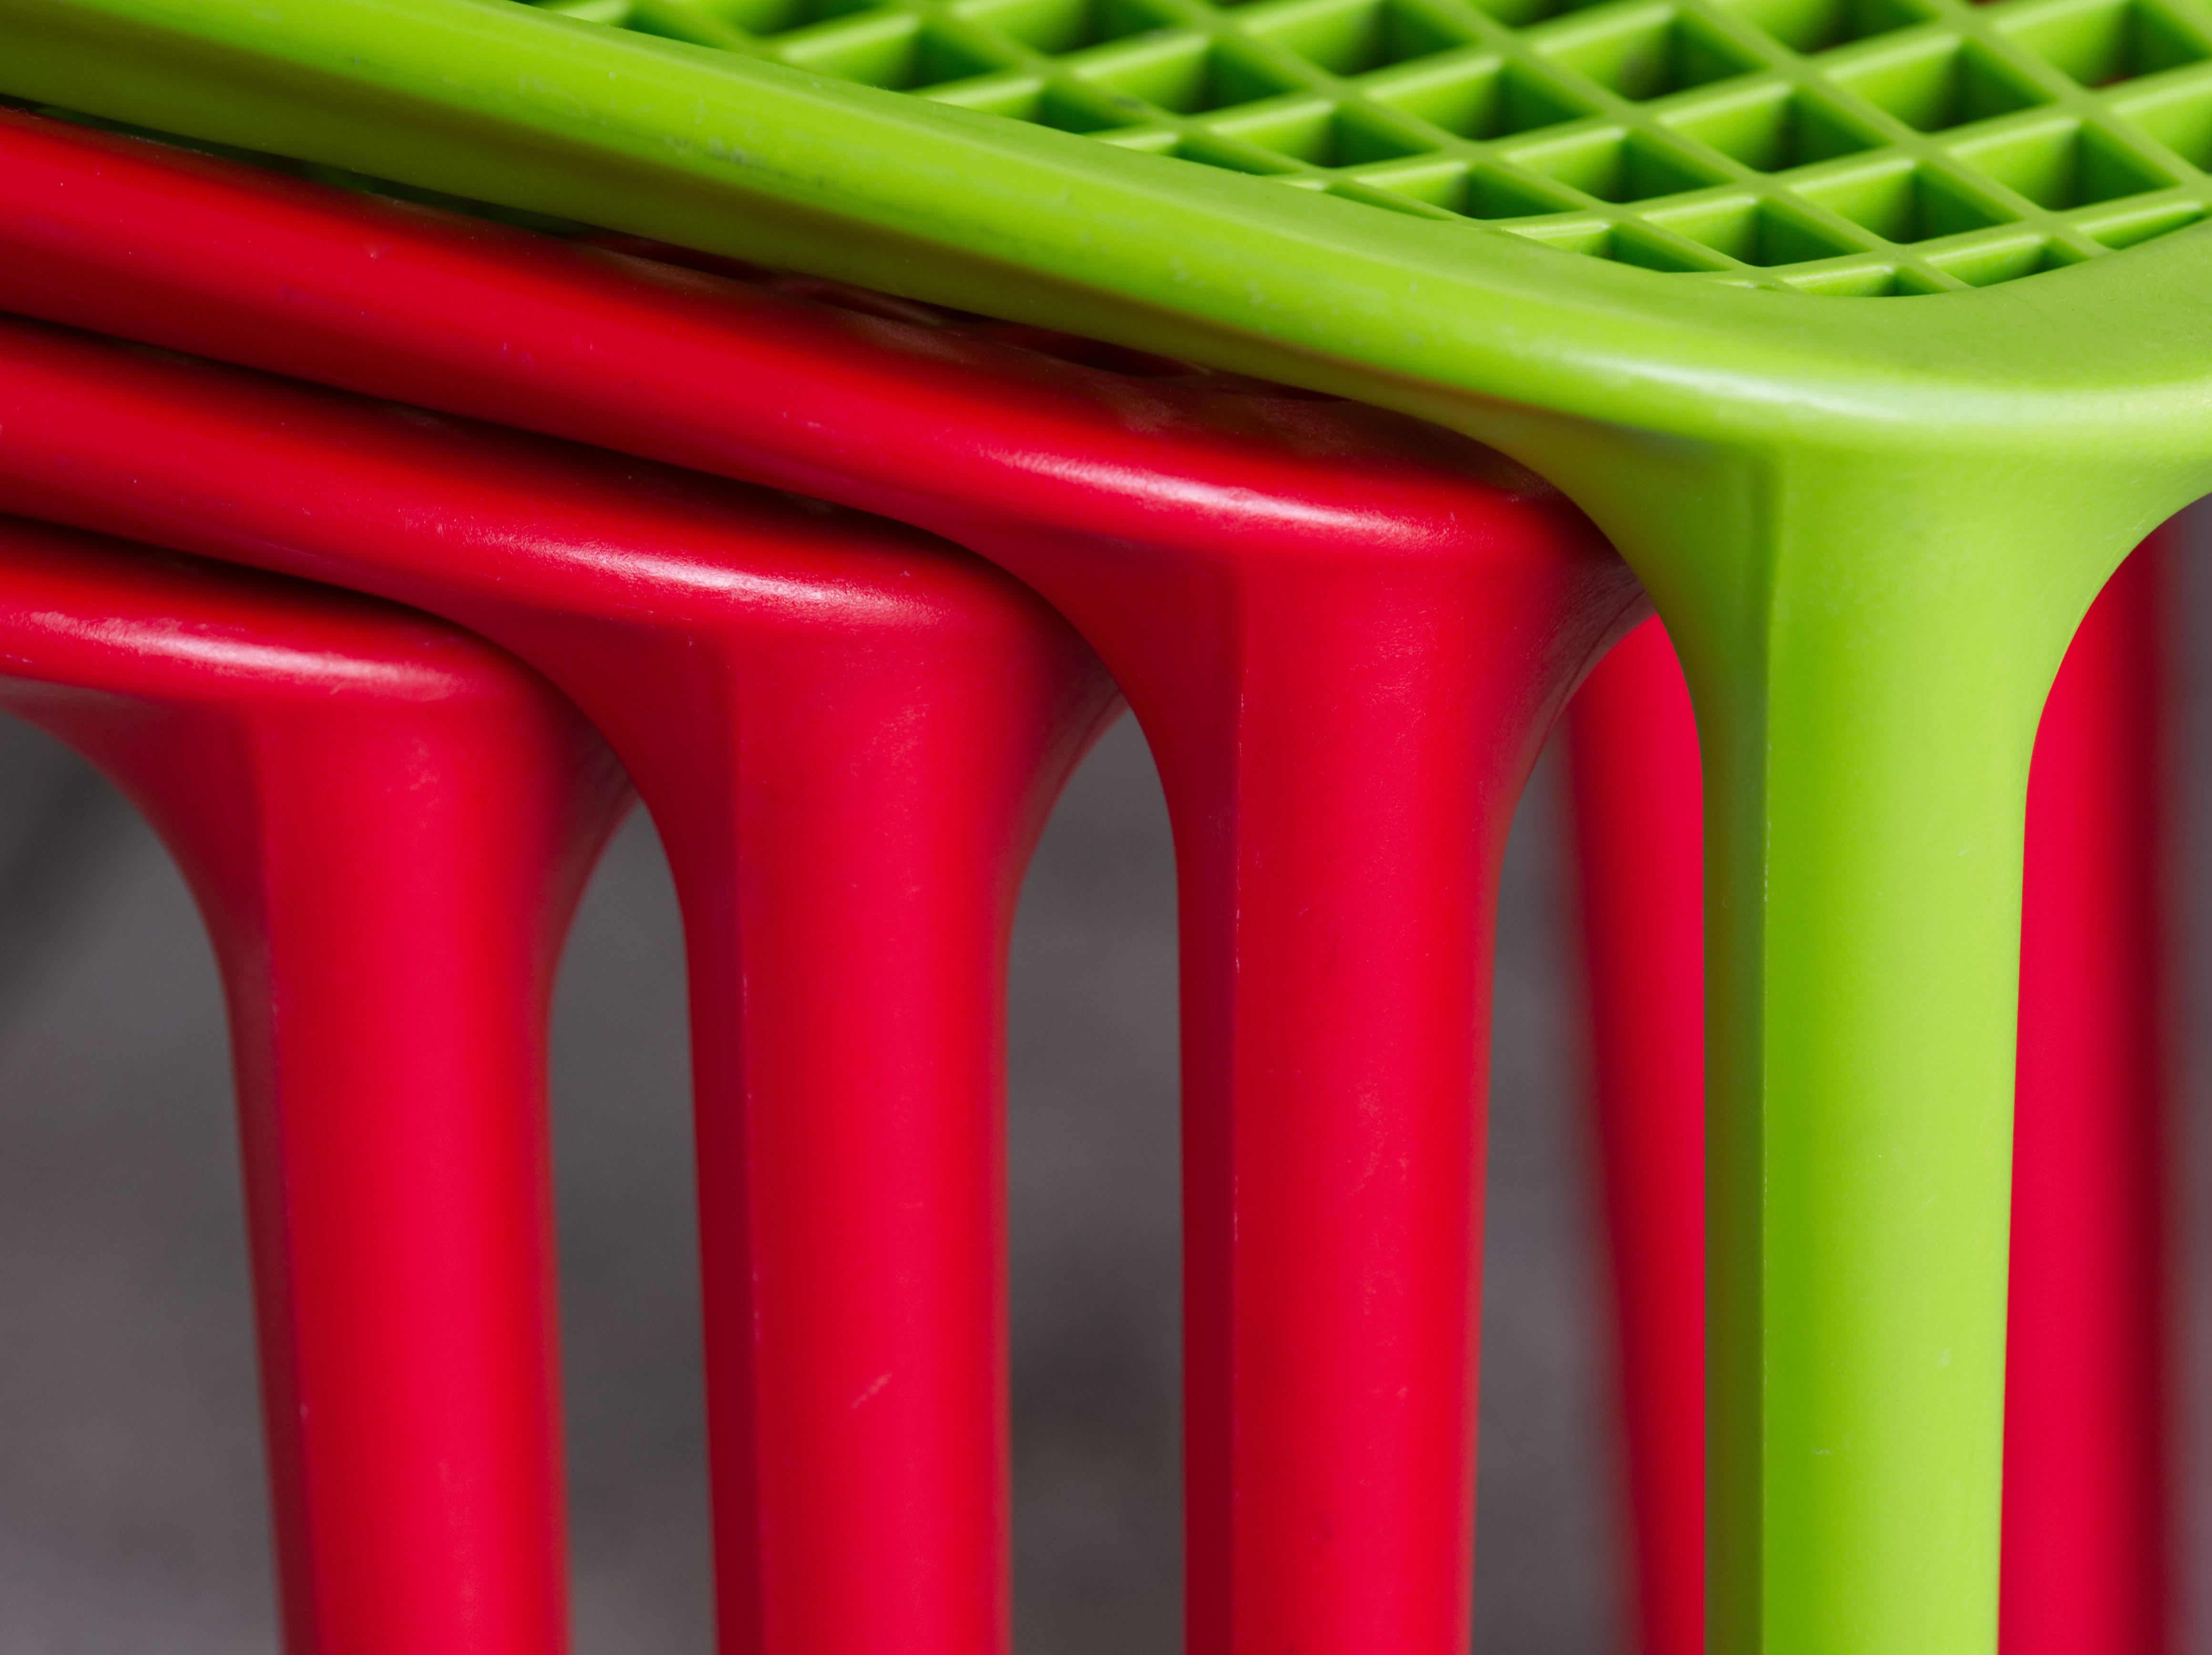
table, outdoor, abstract, plastic, chair, decoration, pile, pattern, line, green, red, color, sitting, stack, furniture, pink, sit, font, design, shape, moulding